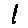
Label: 1